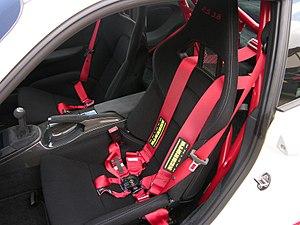
La gestion des risques, ou l'anglicisme, management du risque, est la discipline qui s'attache à identifier, évaluer et prioriser les risques relatifs aux activités d'une organisation, quelles que soient la nature ou l'origine de ces risques, pour les traiter méthodiquement de manière coordonnée et économique, de manière à réduire et contrôler la probabilité des événements redoutés, et réduire l'impact éventuel de ces événements. Pour la probabilité d’un danger, le magazine Pour la science suggère que les courbes de probabilité du danger suivent des courbes de loi d’extremum généralisée ou loi de valeurs extrêmes ; le magazine cite l’économie …
Un siège baquet, souvent simplement appelé « baquet », est un siège de véhicule individuel très enveloppant, différent des banquettes ou des sièges individuels classiques que l'on trouve dans les véhicules. Les sièges baquets sont indispensables en compétition automobile et sur les voitures de sport puissantes pour maintenir le pilote dans les virages.
La ceinture de sécurité est un dispositif de sécurité permettant de limiter les mouvements incontrôlables des passagers d'un véhicule, lors d'un choc. Ainsi, les occupants d'un véhicule en mouvement décélérant brutalement lors d'un choc, ne sont pas projetés contre des obstacles, par leur inertie.